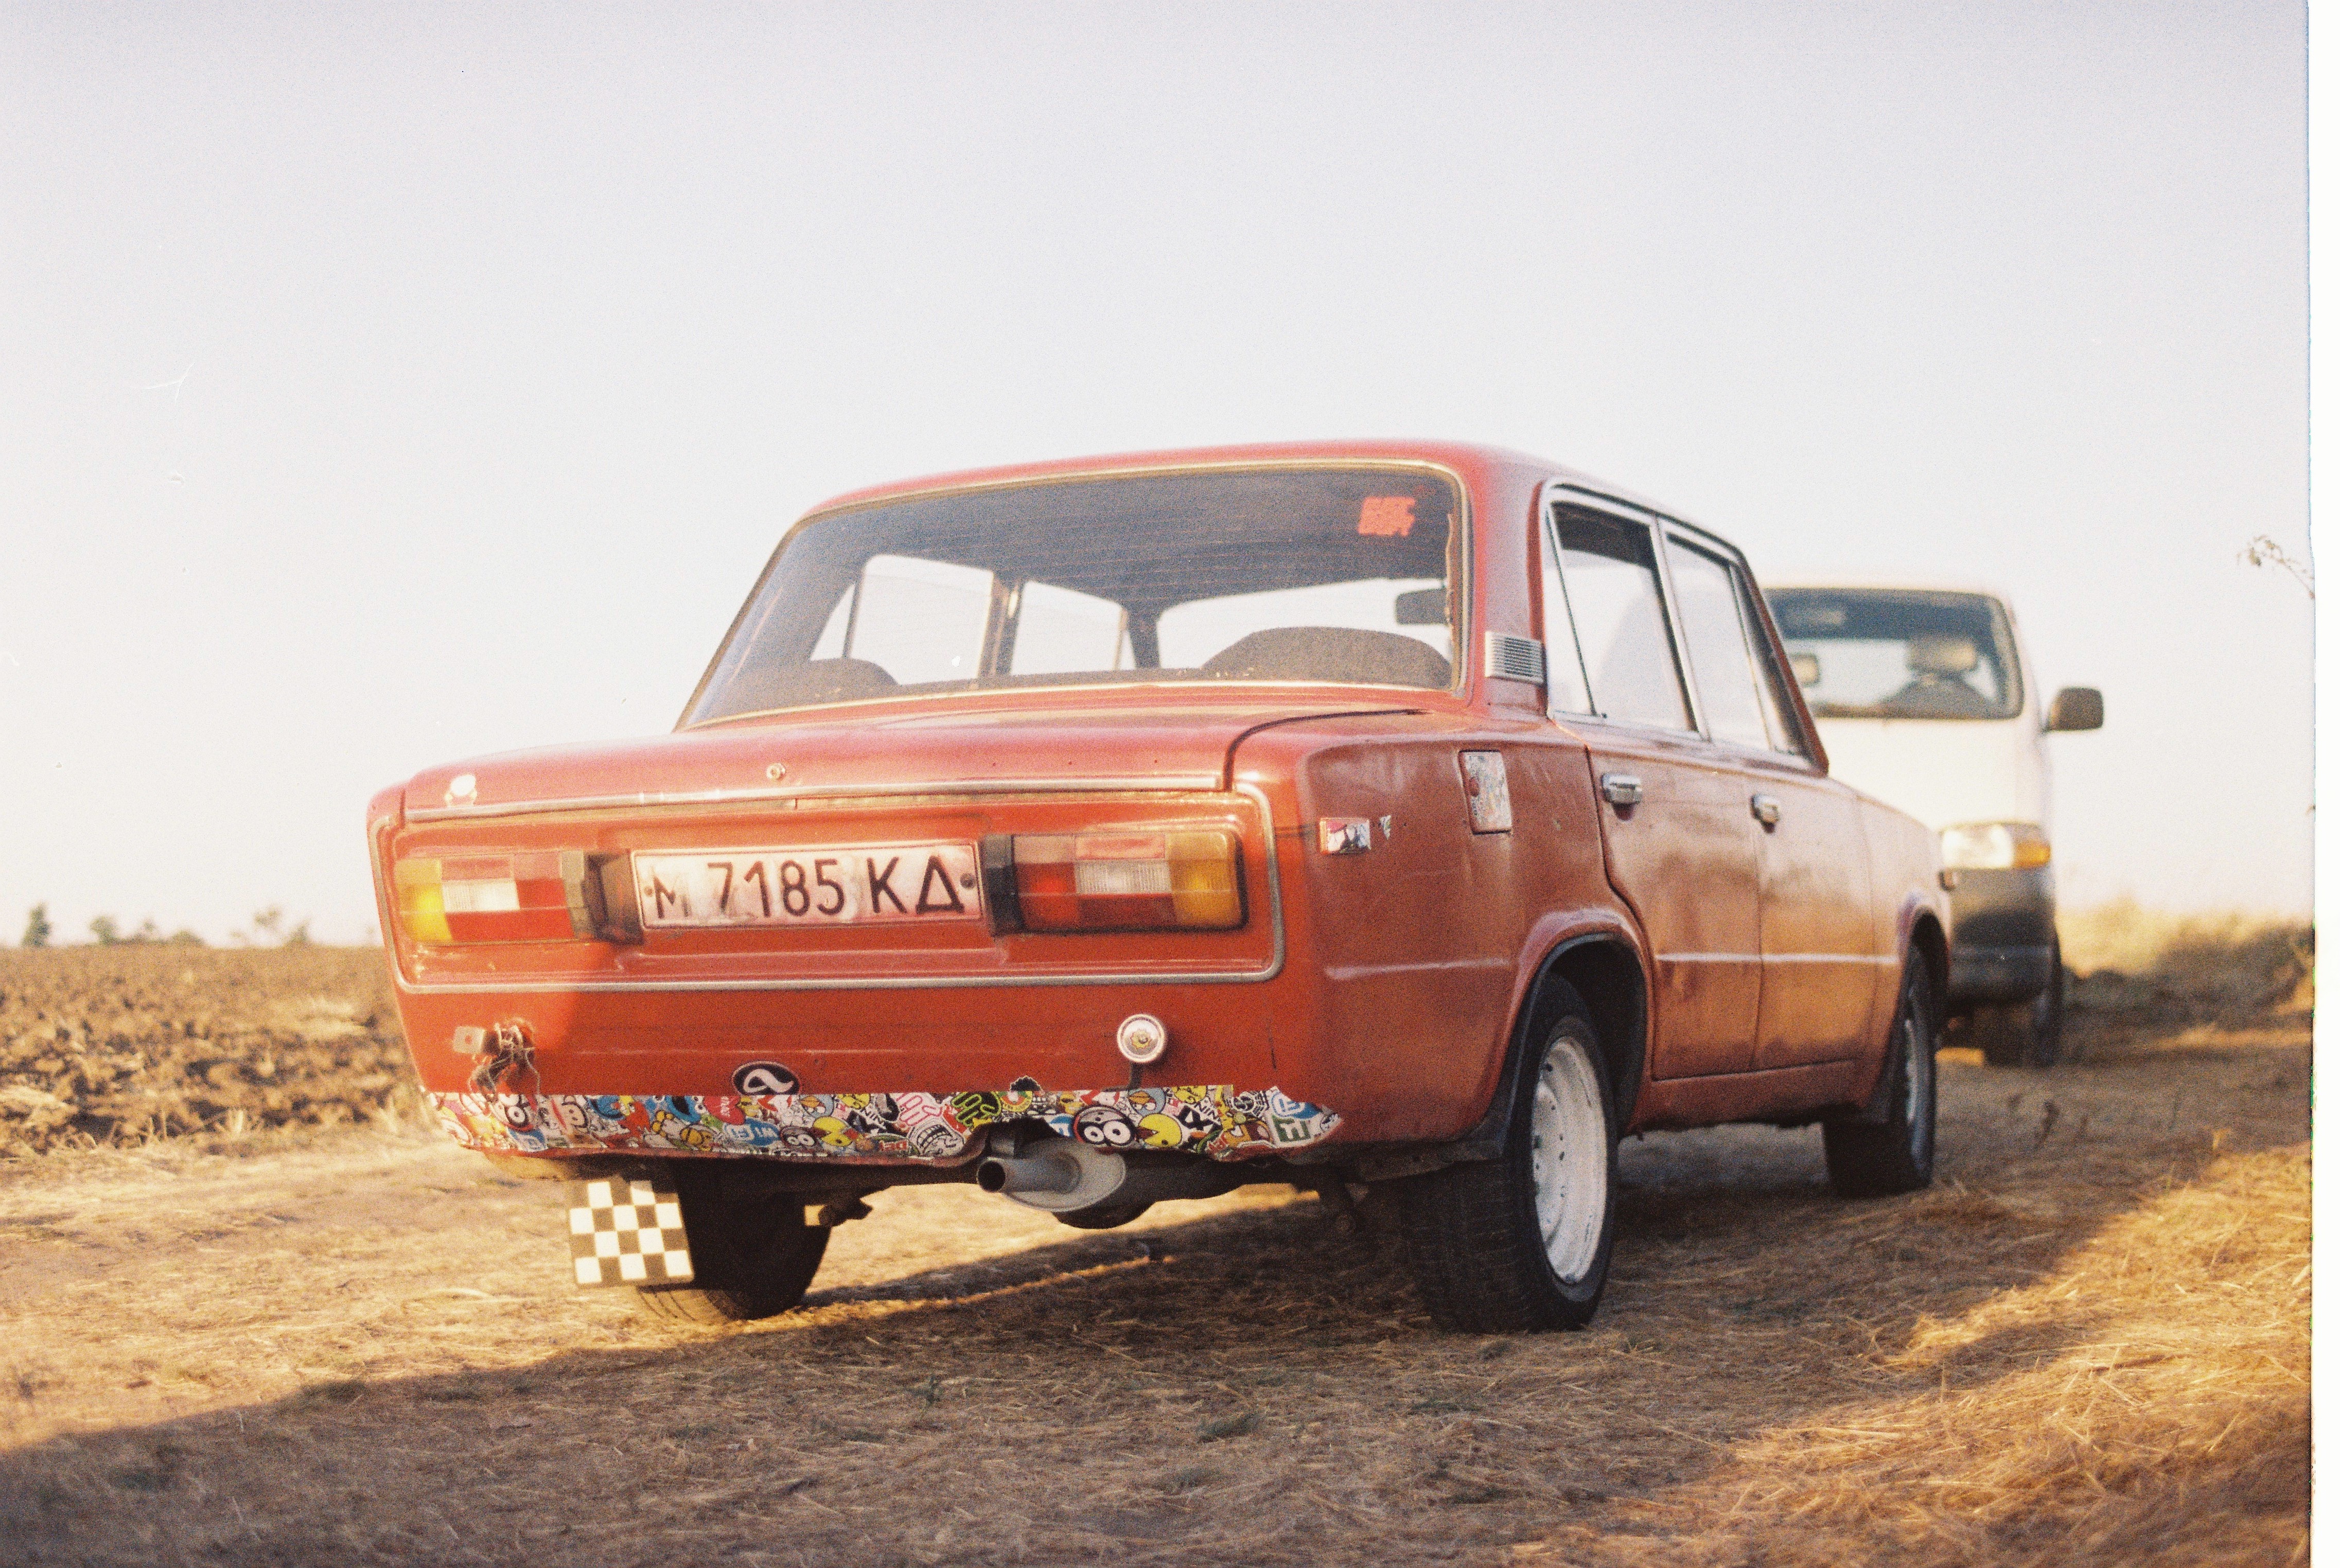
car, vehicle, sedan, city car, sport utility vehicle, land vehicle, family car, seat 1430